Al-Karmah

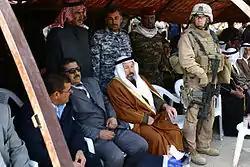
Lt. Col. Nathan Nastase with members of the Karmah city council in Iraq, 2007. Many of these individuals would be killed in June 2008 when a suicide bomber attacked the council.

On August 31, 2007, a safe house wired with explosives was destroyed in the city. It was believed to have been an arms cache and a launching point for mortars that had targeted the police station in Karma.